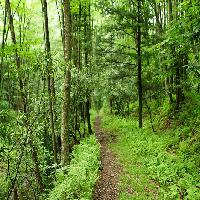
Weather: cloudy or overcast